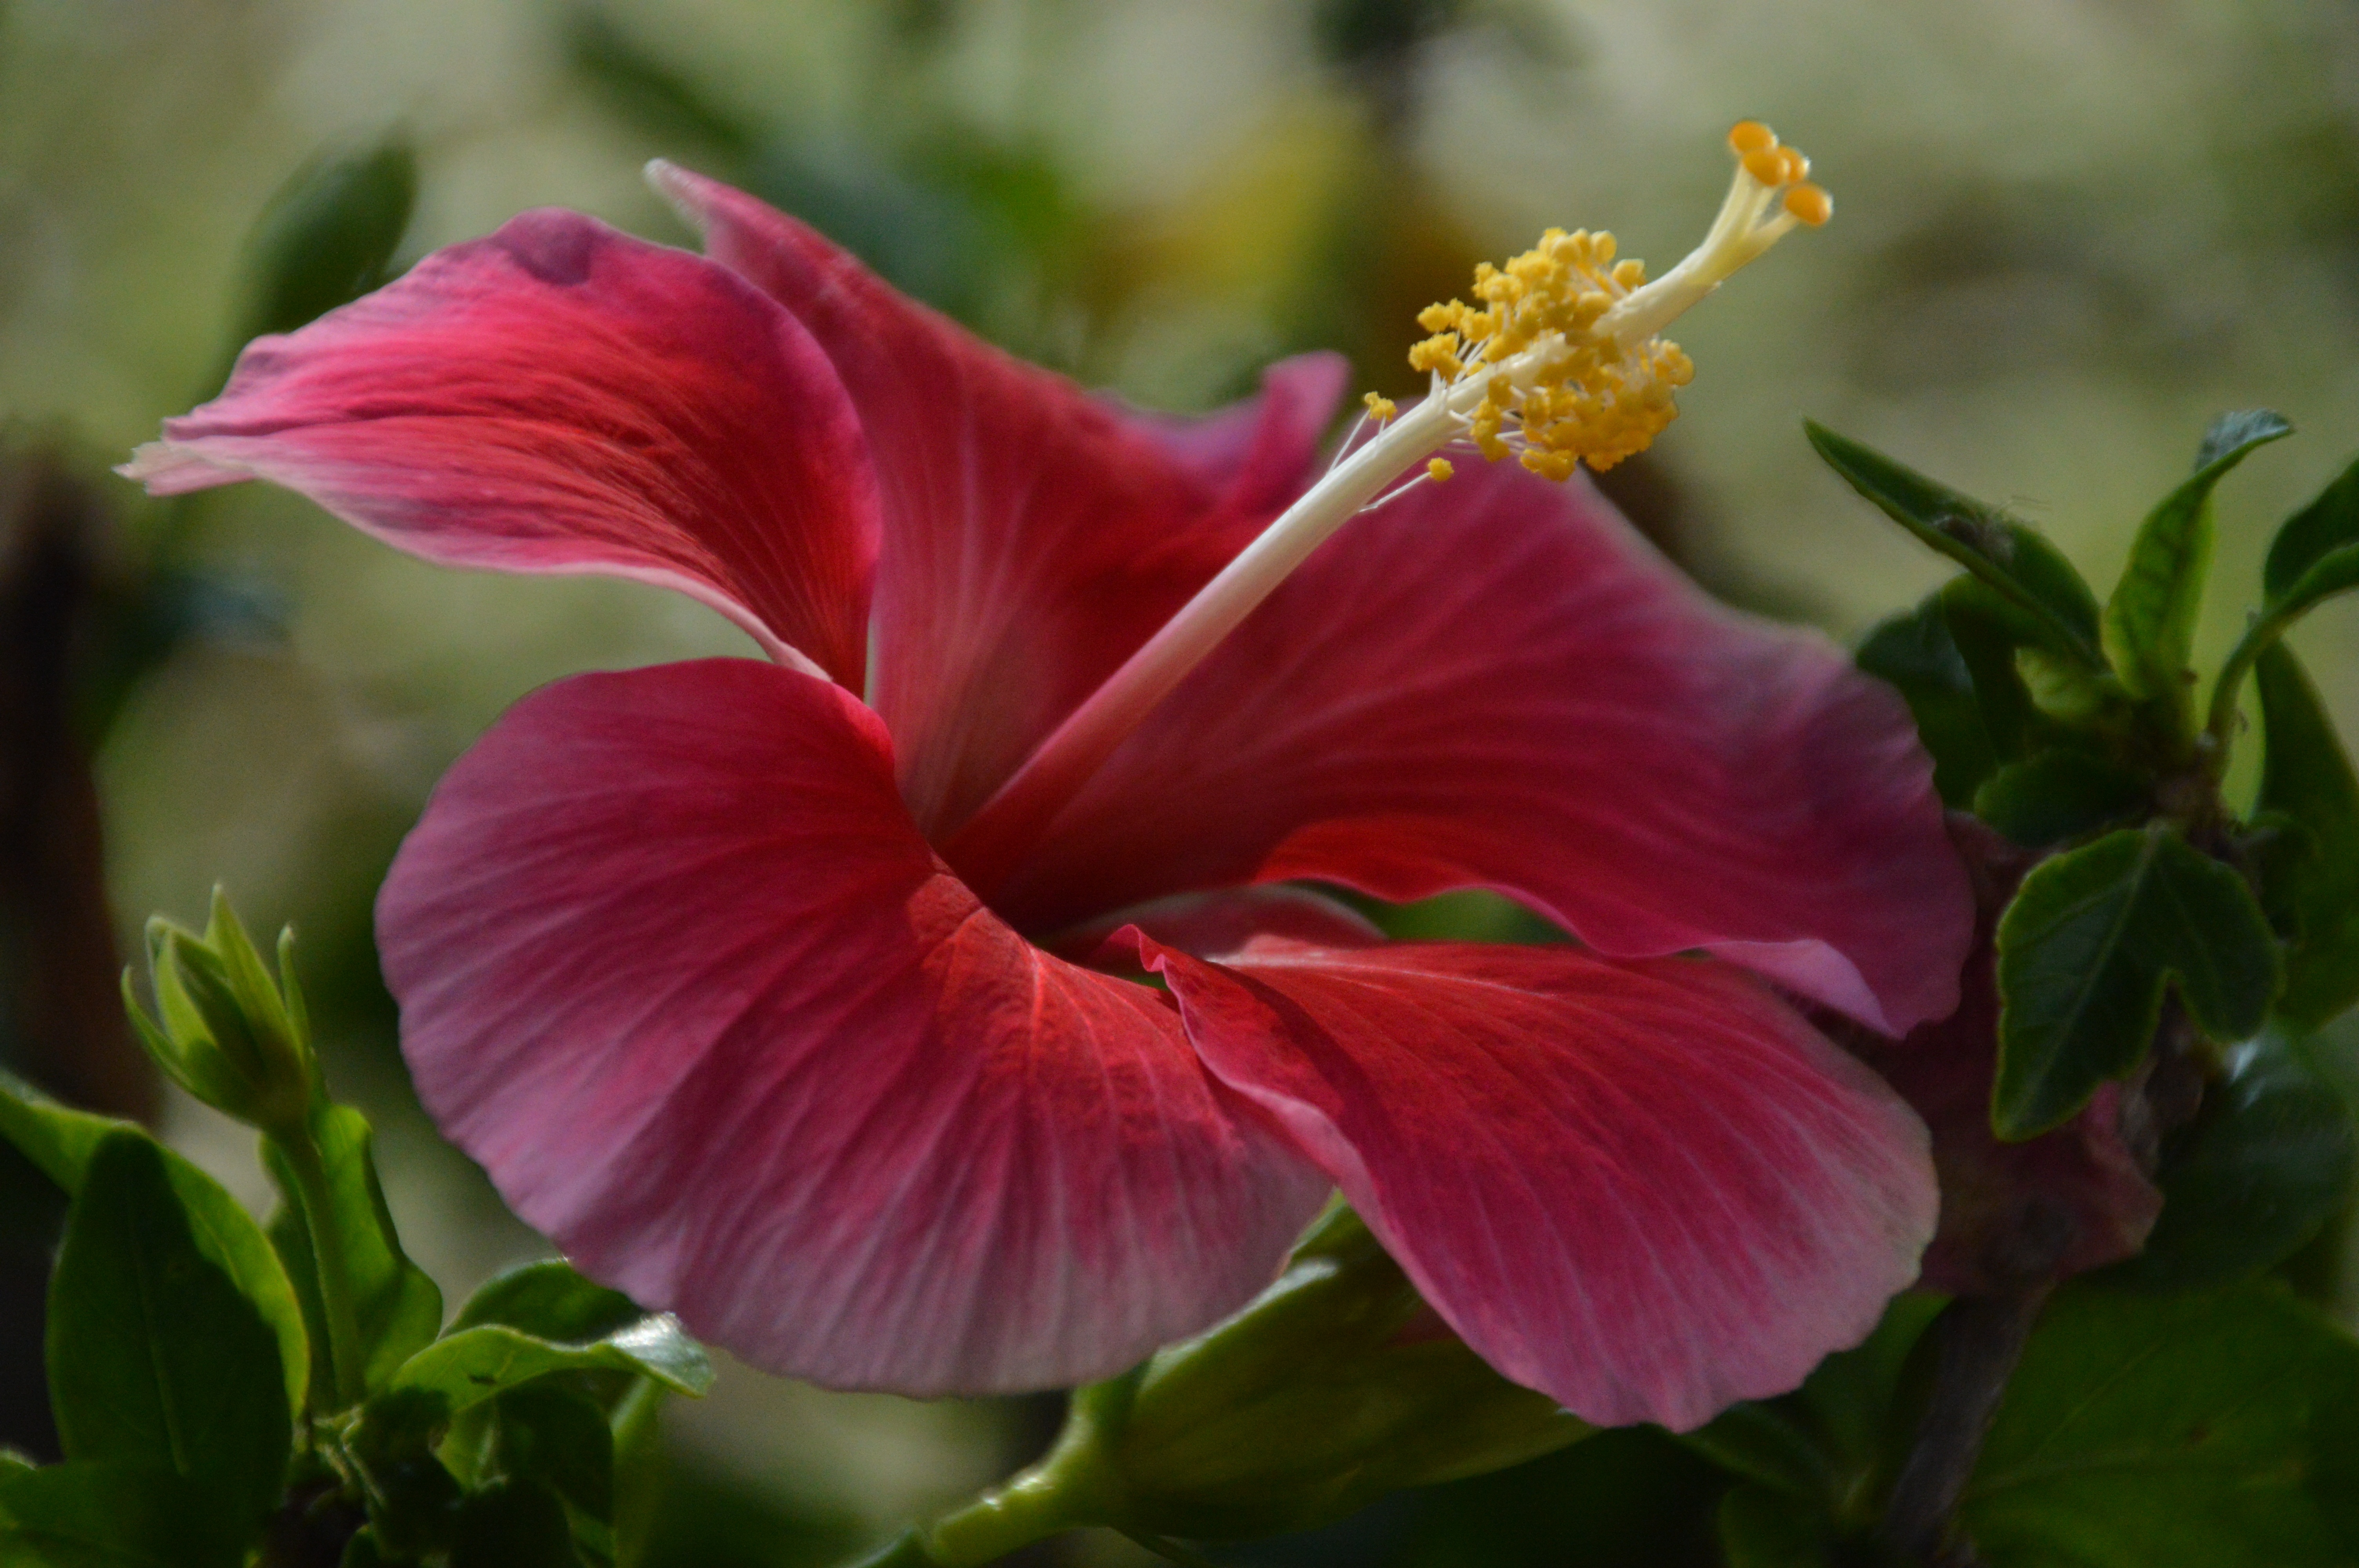
plant, flower, petal, flora, red flower, hibiscus, malvales, macro photography, flowering plant, chaba, chinese hibiscus, land plant, mallow family, khong wong